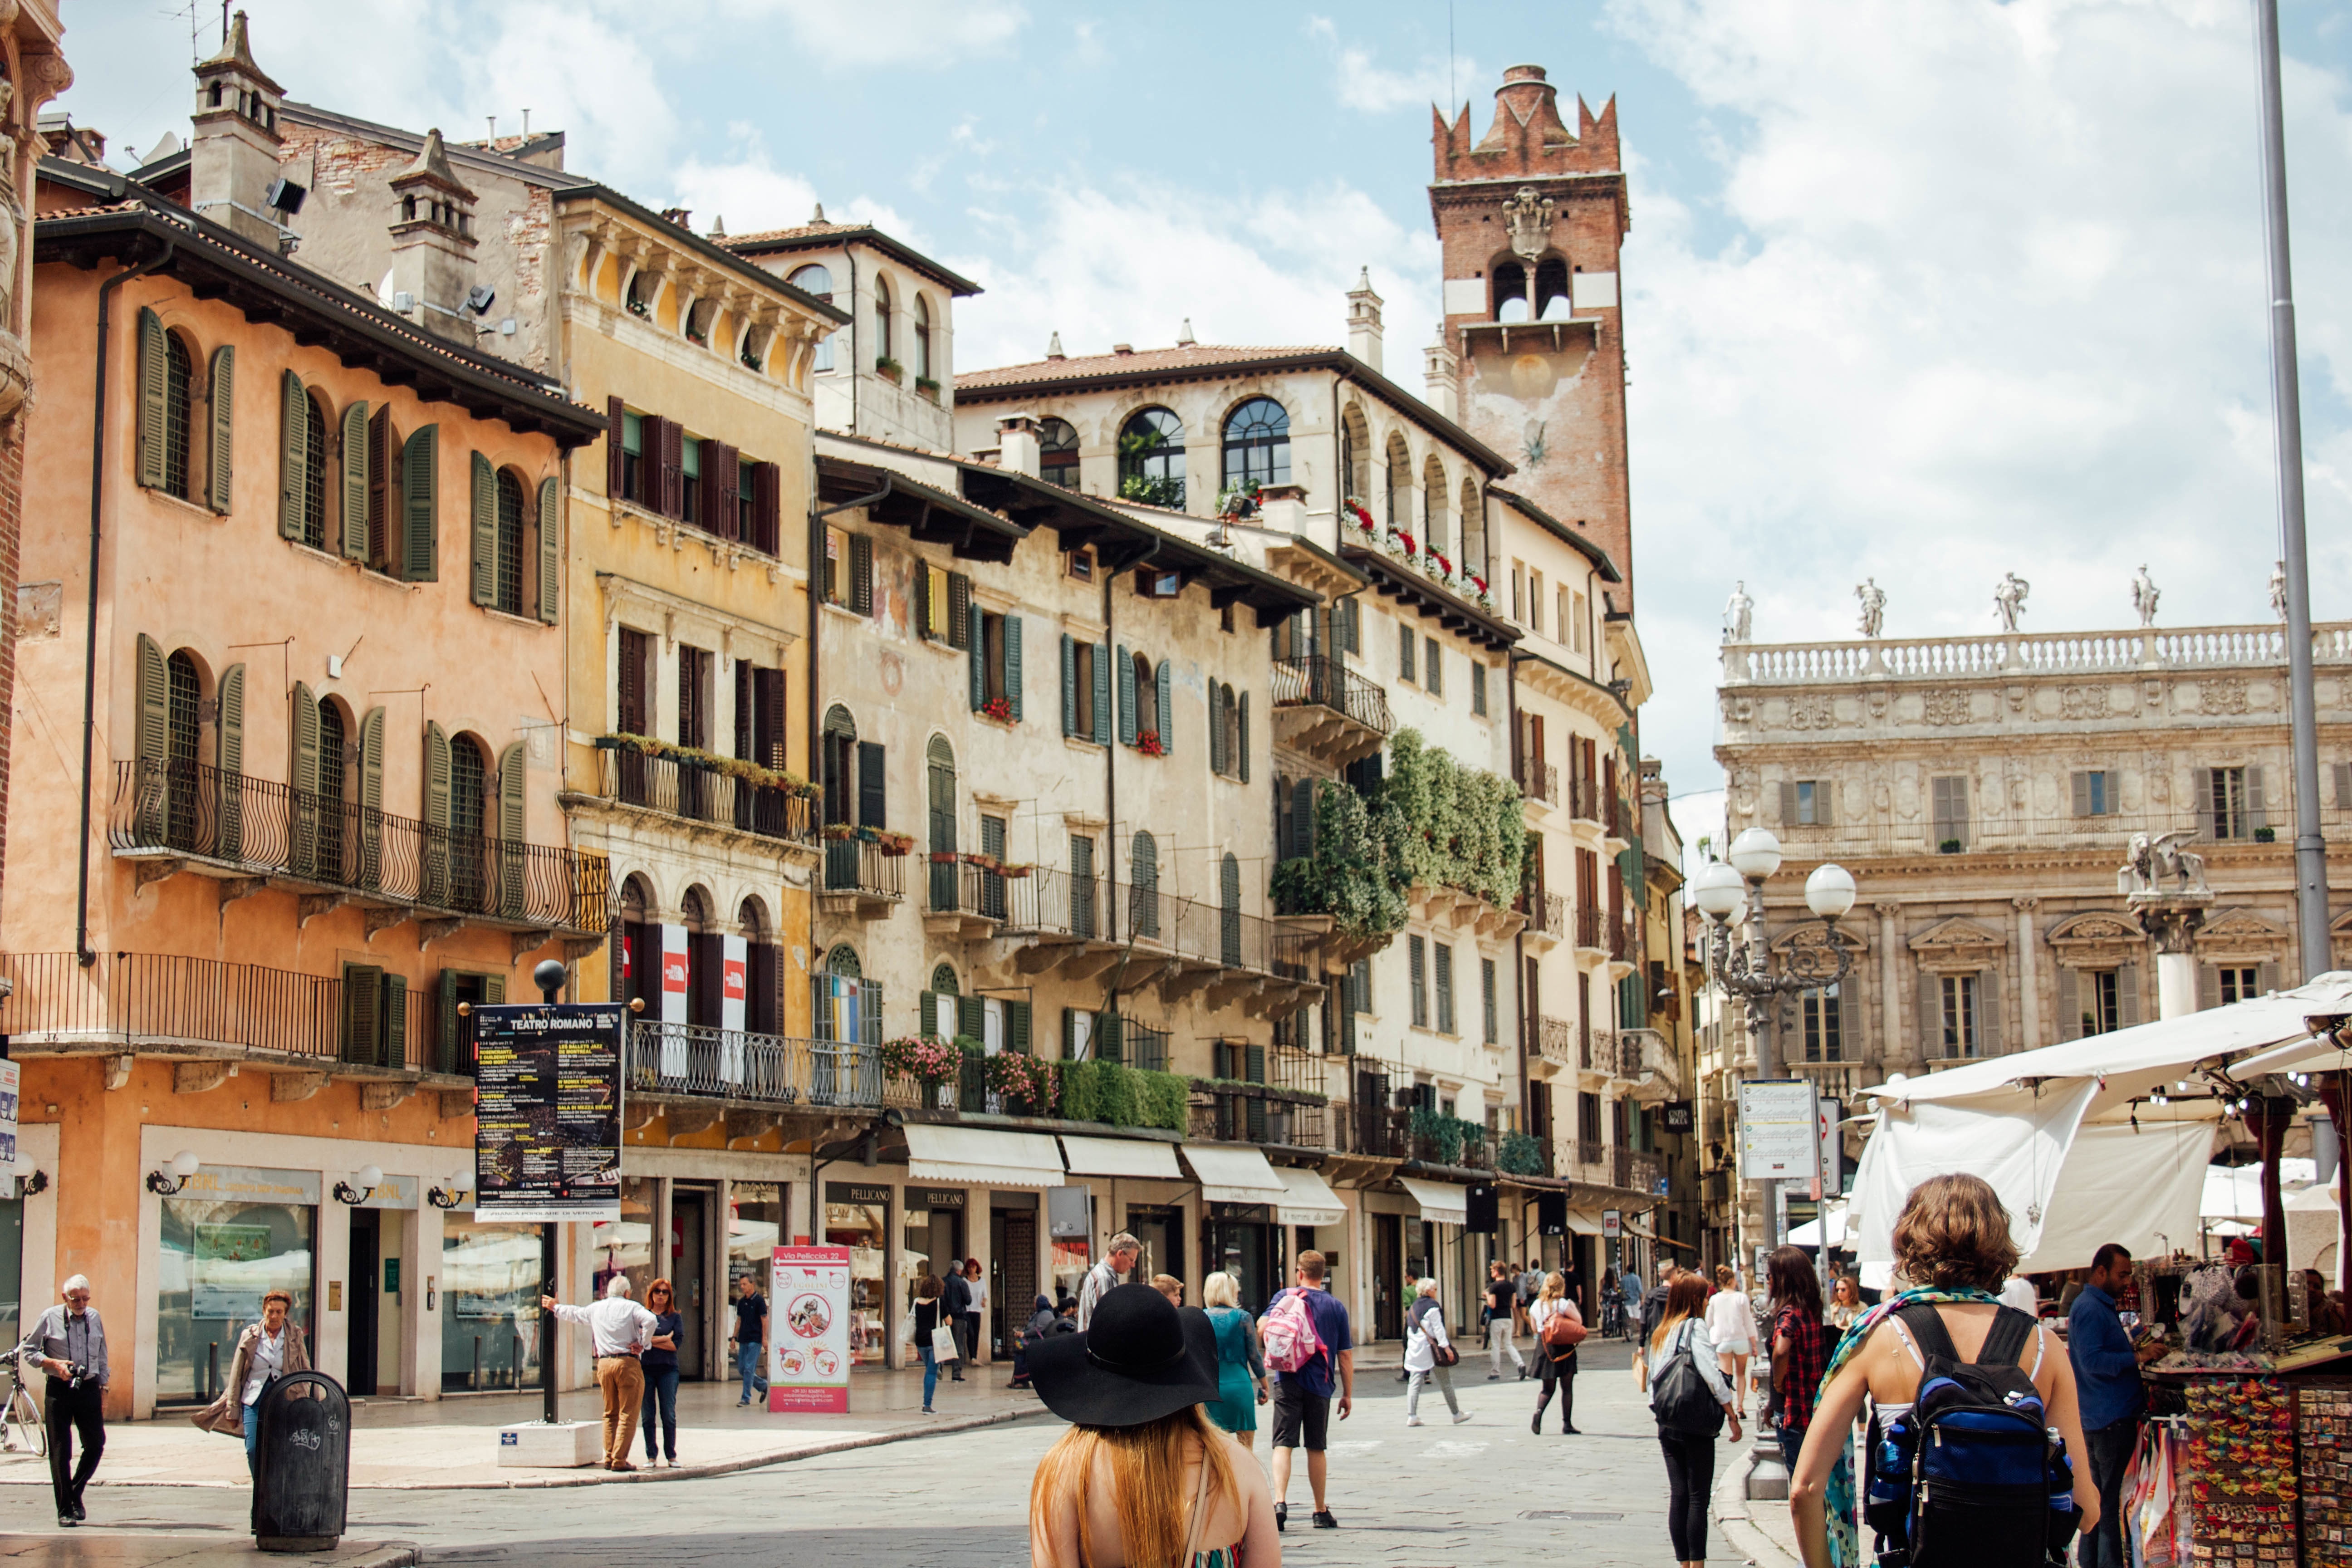
pedestrian, boardwalk, road, street, town, city, cityscape, downtown, plaza, tourism, waterway, infrastructure, town square, neighbourhood, urban area, human settlement